East Asian age reckoning

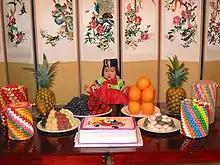
"Dol" is the traditional way of celebrating the anniversary of the birth day of a one-year-old child in South Korea.

Koreans who use the traditional system refer to their age in units called "sal", using Korean numerals in ordinal form. Thus, a person is one "sal" ("han sal" []) during the first calendar year of life, and ten "sal" during the tenth calendar year. "Sal" is used for native Korean numerals, while "se" is used for Sino-Korean. For example, "seumuldaseot sal" and "isibo se" both mean 'twenty-five-year-old'. If the international system is used ("man nai" []), then the age would be "man seumuldaseot sal". South Koreans speaking of age in the colloquial context will almost without question be referring to the traditional system, unless the "man" qualifier is used.